Rochdale

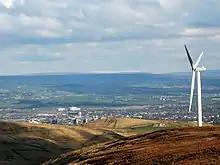
Scout Moor Wind Farm overlooking Rochdale

Adjacent to the town hall is a statue of the late singer, comedian and actress Dame Gracie Fields. The statue was unveiled by Roy Hudd on 18 September 2016. It was created by sculptor Sean Hedges-Quinn, who based the statue on Fields' look during the 1940s. The statue was the first of a woman to be unveiled in Greater Manchester in more than 100 years. It was commissioned as part of Rochdale Borough Council's wider regeneration of the town centre.